2009 FIBA Africa Clubs Champions Cup

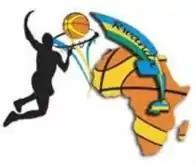

The 2009 FIBA Africa Basketball Club Championship (24th edition), was an international basketball tournament held in Kigali, Rwanda, from December 13 to 22, 2009. The tournament, organized by FIBA Africa, and hosted by APR, was contested by 9 clubs split into 2 groups, the first four of which qualifying for the knock-out stage, quarter-finals, semifinals and final.